Powers of the United States Congress

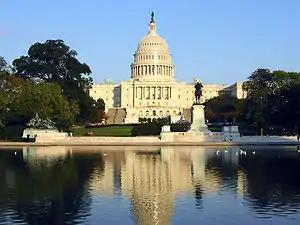
Congress meets in the United States Capitol.

Powers of the United States Congress are implemented by the United States Constitution, defined by rulings of the Supreme Court, and by its own efforts and by other factors such as history and custom. It is the chief legislative body of the United States. Some powers are explicitly defined by the Constitution and are called "enumerated powers"; others have been assumed to exist and are called "implied powers".